Gregor MacGregor

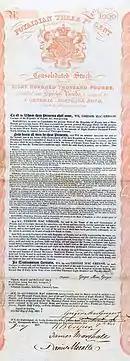
A long, convoluted-looking stock certificate

In Paris, MacGregor persuaded the Compagnie de la Nouvelle Neustrie, a firm of traders that aspired to prominence in South America, to seek investors and settlers for Poyais in France. He concurrently intensified his efforts towards King Ferdinand VII of Spain—in a November 1823 letter the Cazique proposed to make Poyais a Spanish protectorate. Four months later he offered to lead a Spanish campaign to reconquer Guatemala, using Poyais as a base. Spain took no action. MacGregor's "moment of greatest hubris", Matthew Brown suggests in his biographical portrait, came in December 1824 when, in a letter to the King of Spain, he claimed to be himself "descendent of the ancient Kings of Scotland". Around this time Josefa gave birth to the third and final MacGregor child, Constantino, at their home in the Champs-Élysées. Gustavus Butler Hippisley, a friend of Major Richardson and fellow veteran of the British Legions in Latin America, accepted the Poyais fantasy as true and entered MacGregor's employ in March 1825. Hippisley wrote back to Britain refuting "the bare-faced calumnies of a hireling press"; in particular he admonished a journalist who had called MacGregor a "penniless adventurer". With Hippisley's help, MacGregor negotiated with the Nouvelle Neustrie company, whose managing director was a Frenchman called Lehuby, and agreed to sell the French company up to 500,000 acres (781 square miles; 2,023 square kilometres) in Poyais for its own settlement scheme; "a very clever way of distancing himself", Sinclair comments, as this time he would be able to say honestly that others were responsible and that he had merely made the land available.